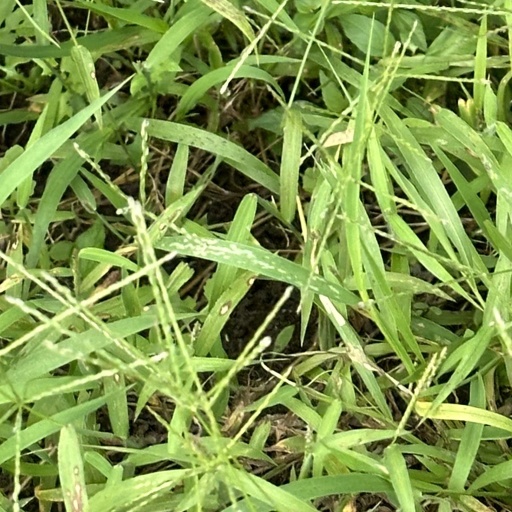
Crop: rice